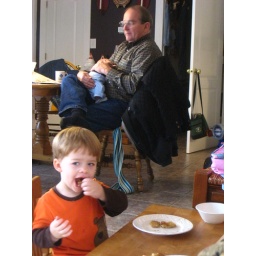
The boys in the kitchen